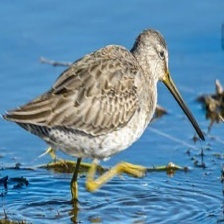
Species: SHORT BILLED DOWITCHER
Scientific name: LIMNODROMUS GRISEUS